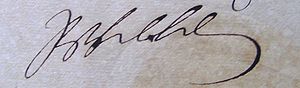
Frederik Vilhelm 1. af Preussen
"Frederik Vilhelm 1. af Preussen af huset Hohenzollern regerede Preussen fra 1713 til sin død i 1740. Han var kendt som ""Soldaterkongen"" eller ""Grenadérkongen"".